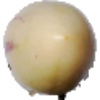
Label: Pepino 1